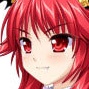
Portrait style: Anime Portrait